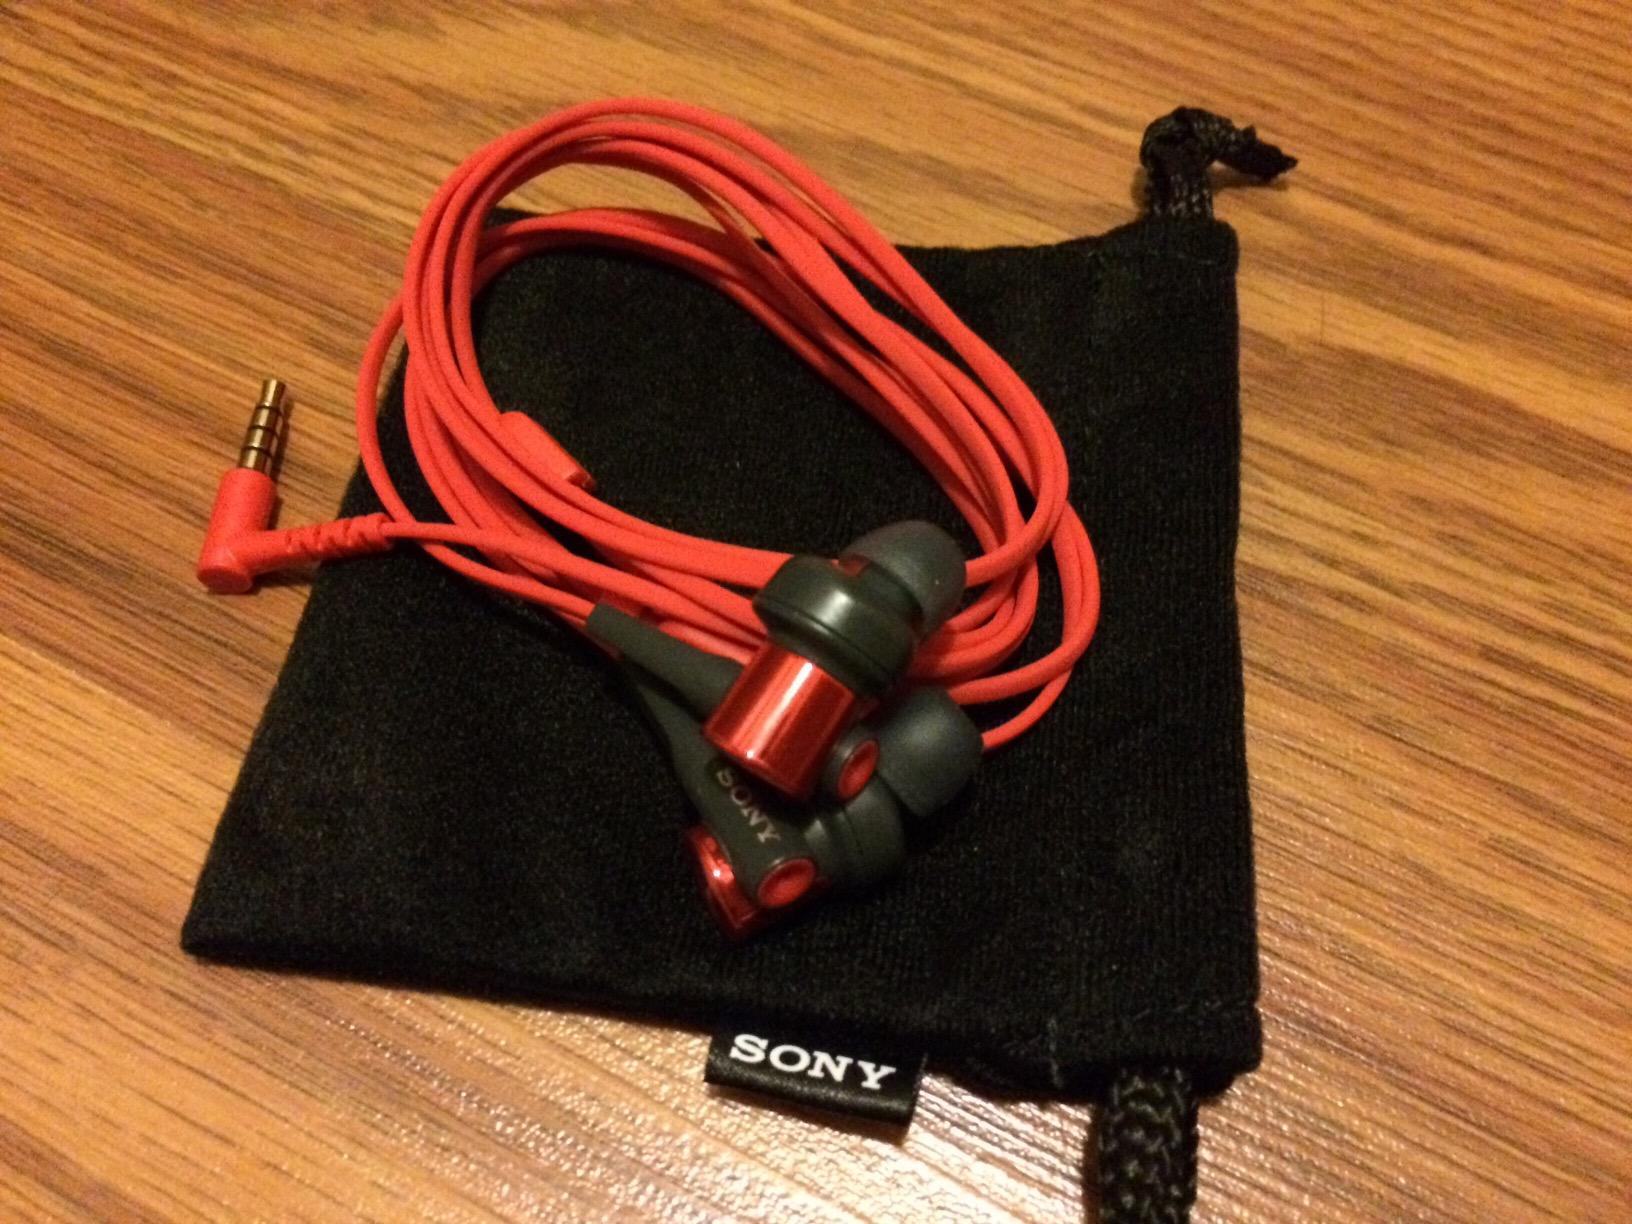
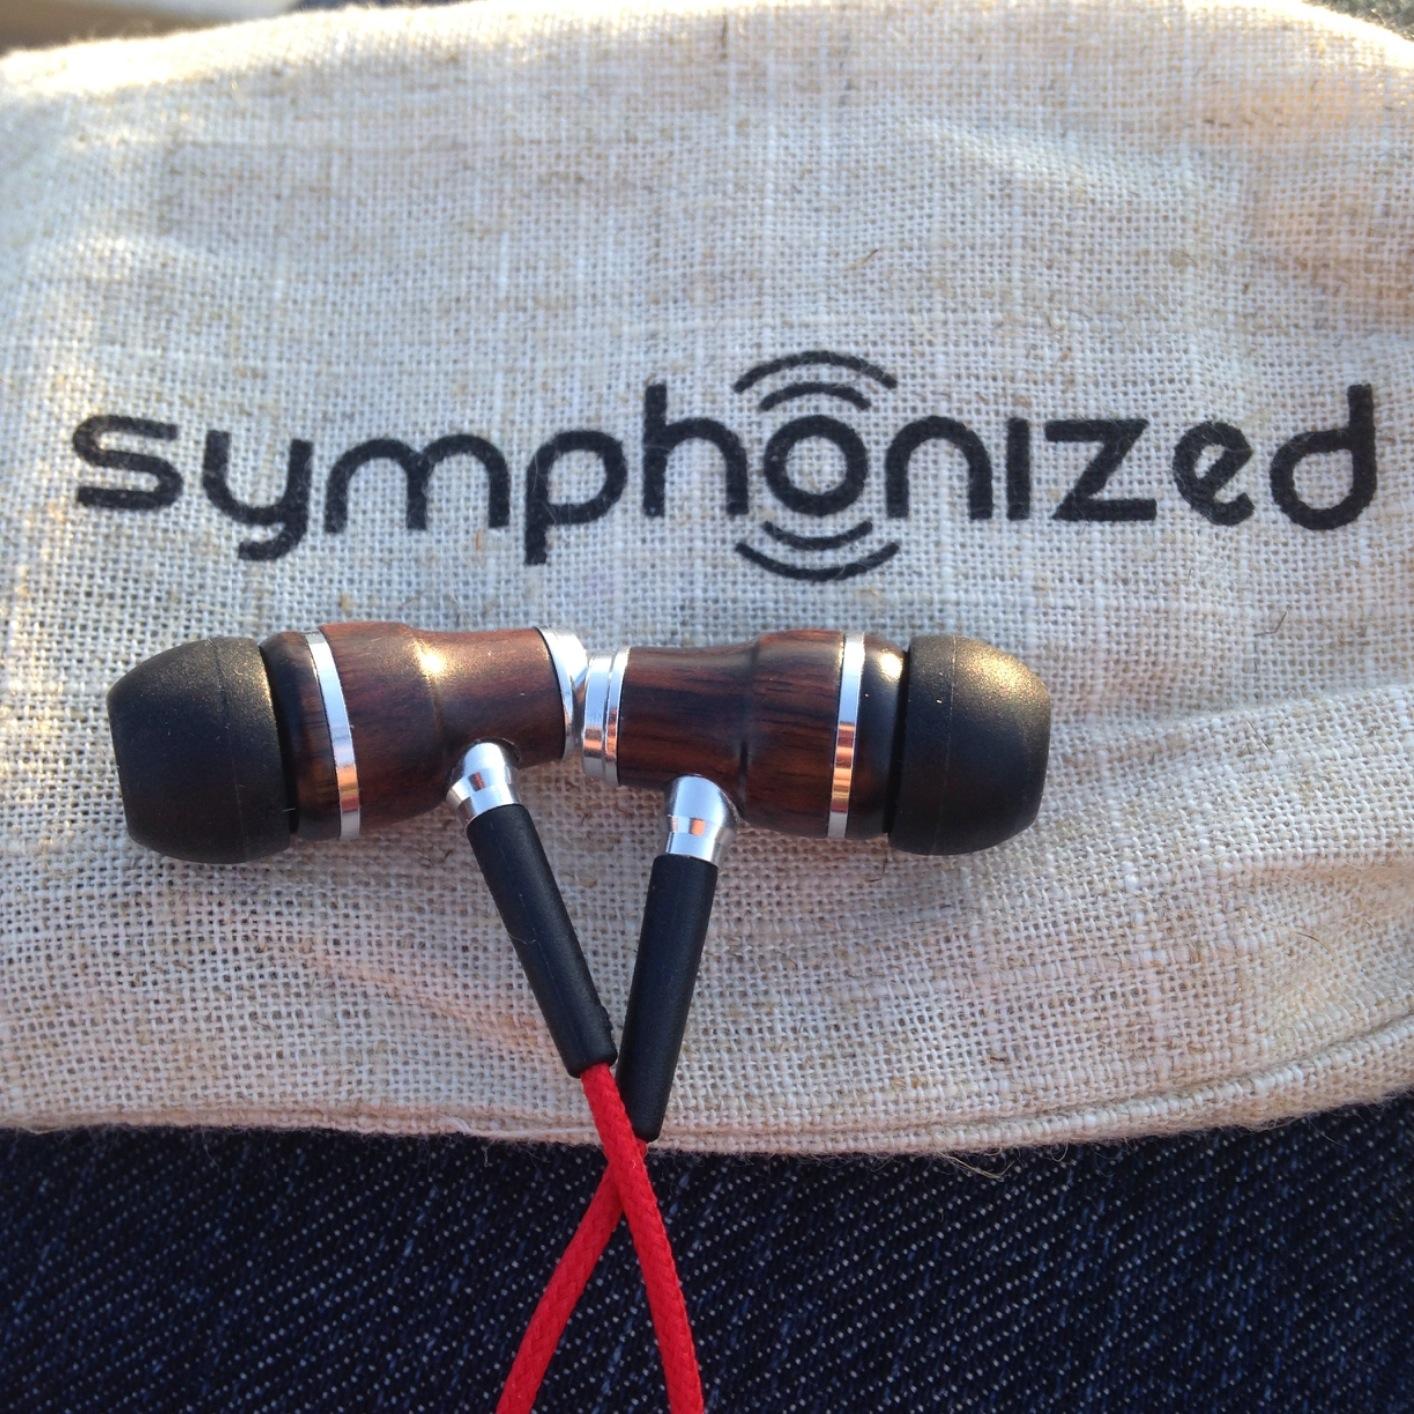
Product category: headphones
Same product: no